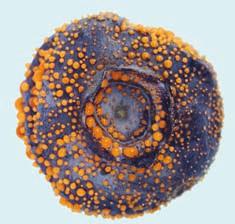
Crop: blueberry
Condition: anthracnose